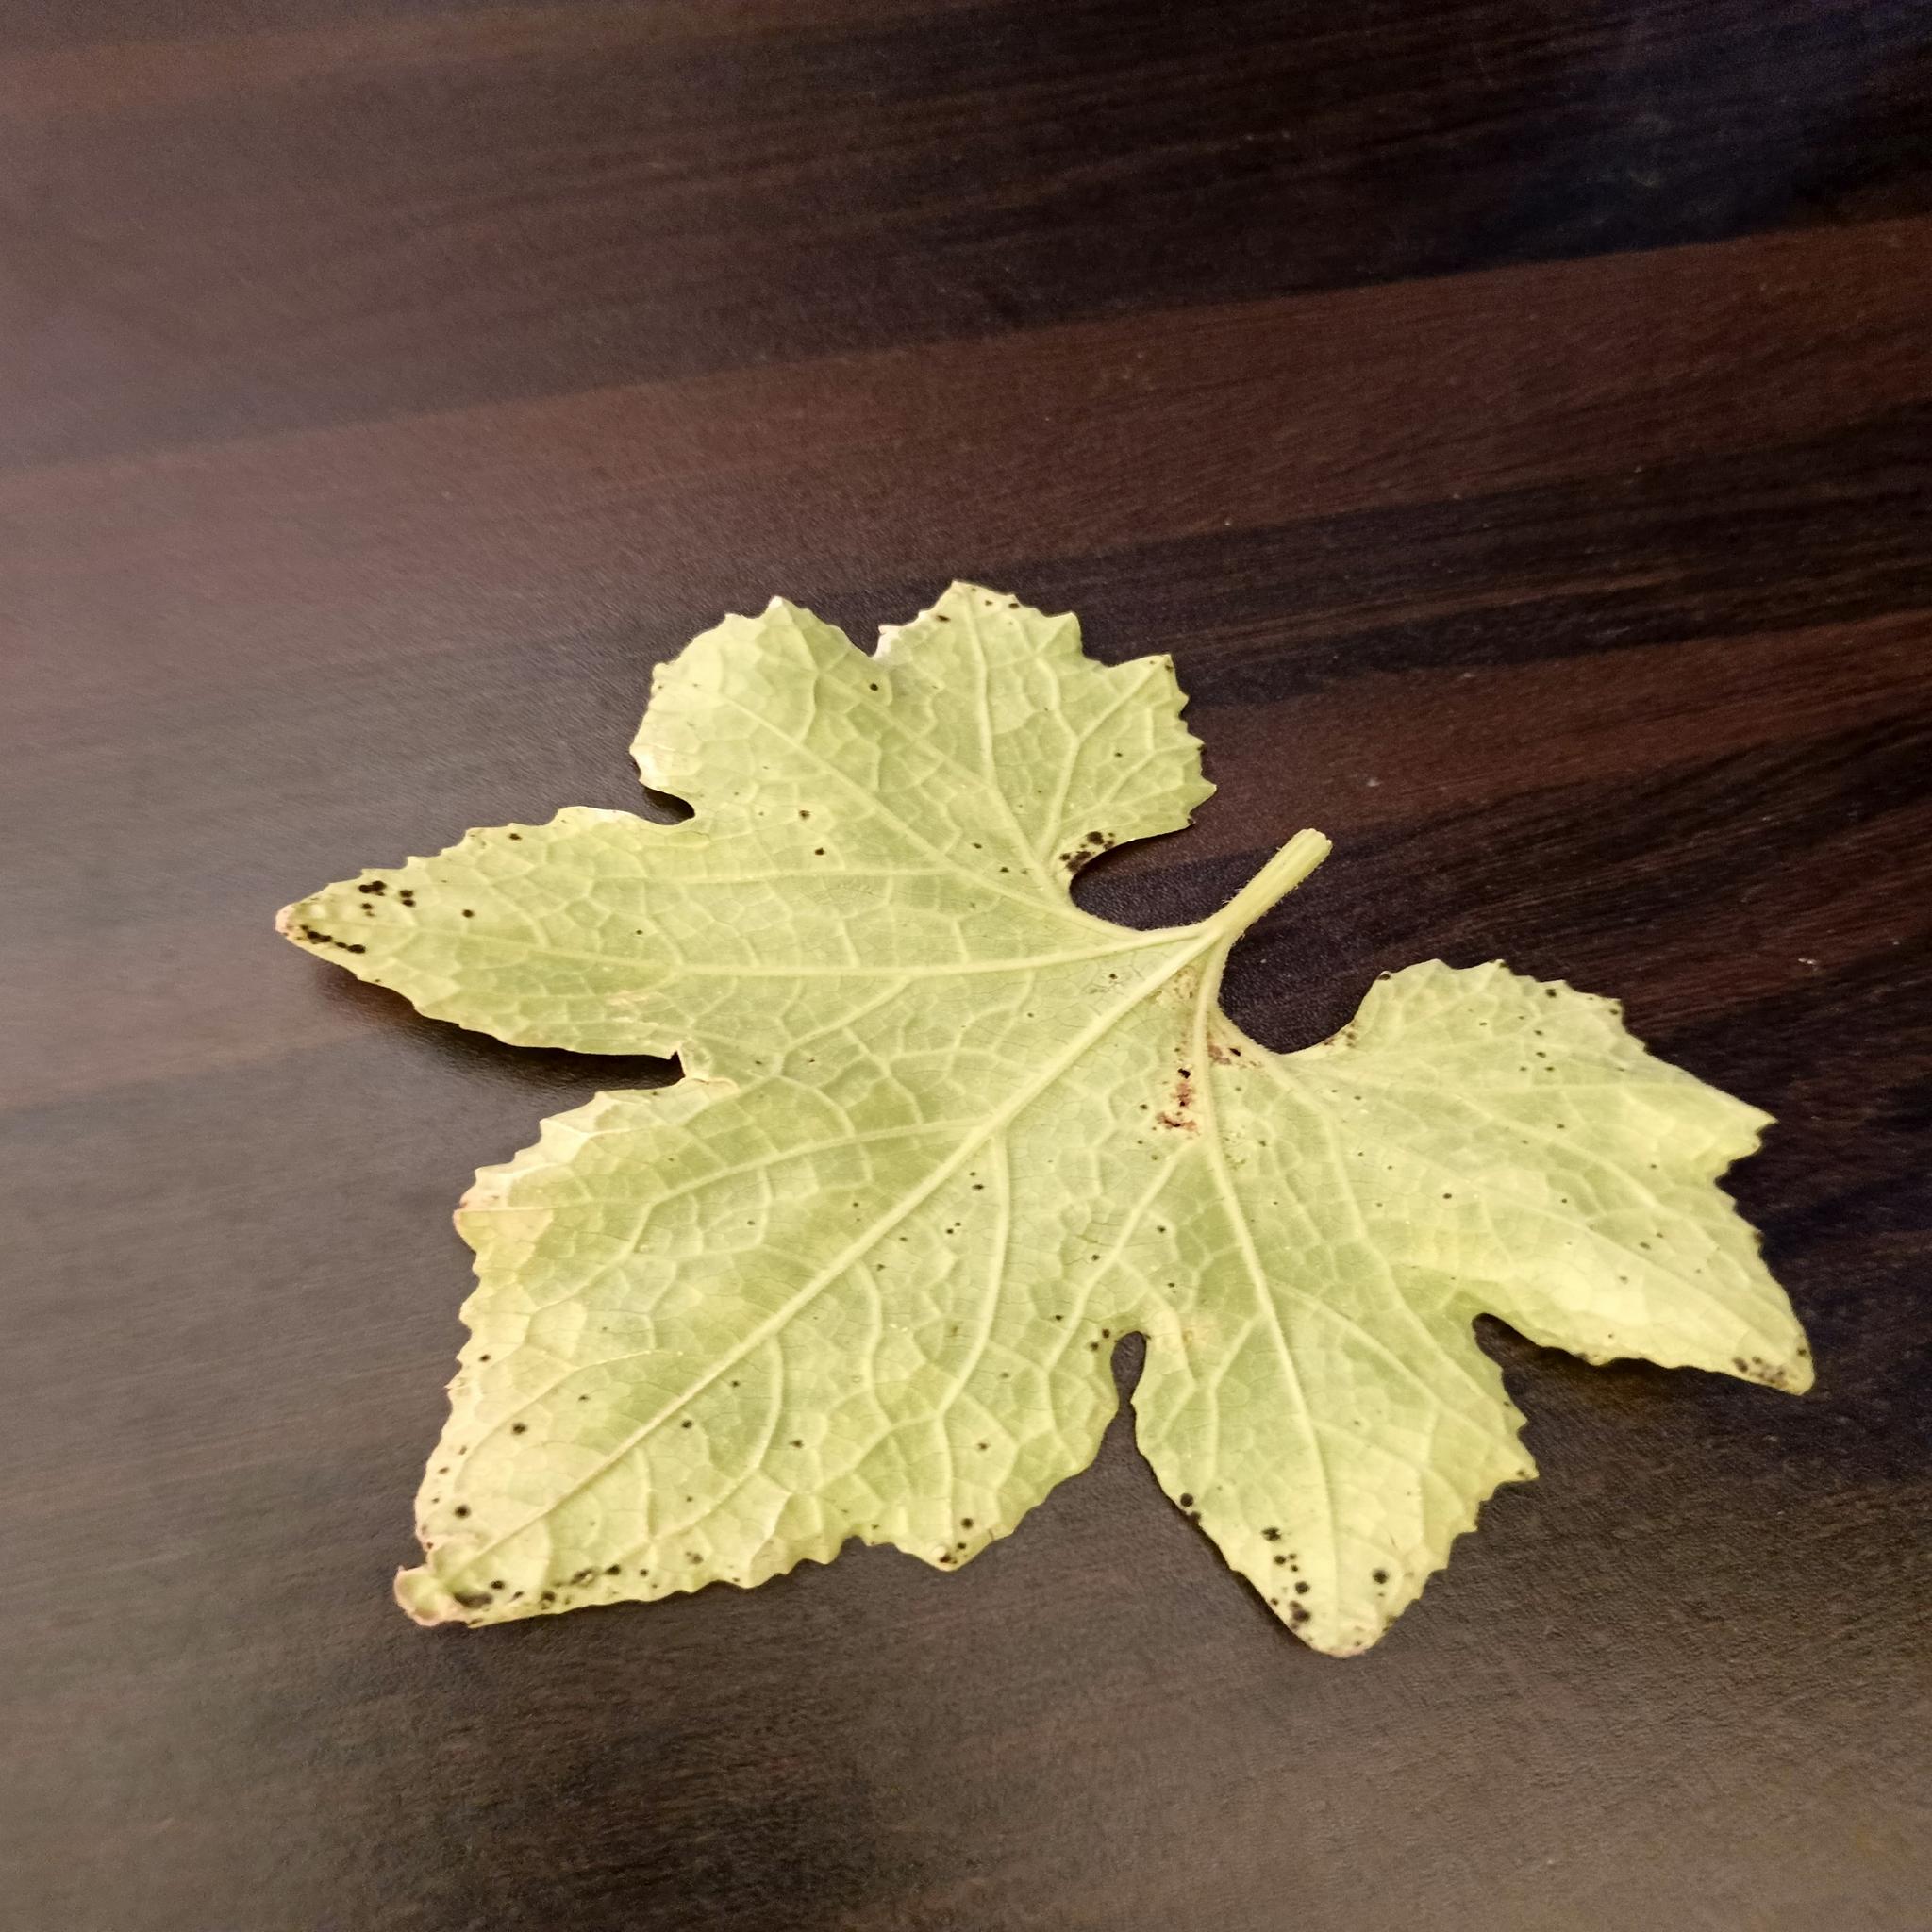
Label: Downy mildew